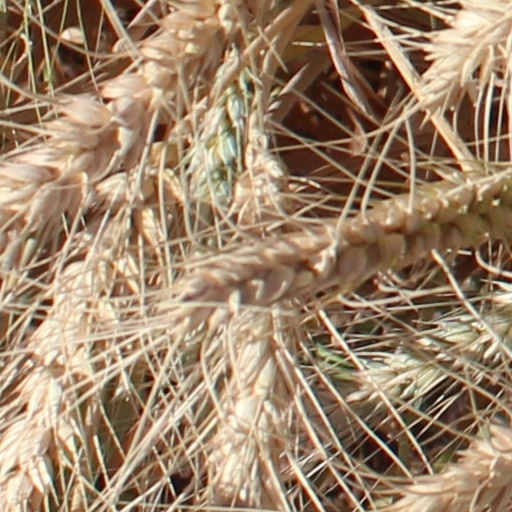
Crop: wheat